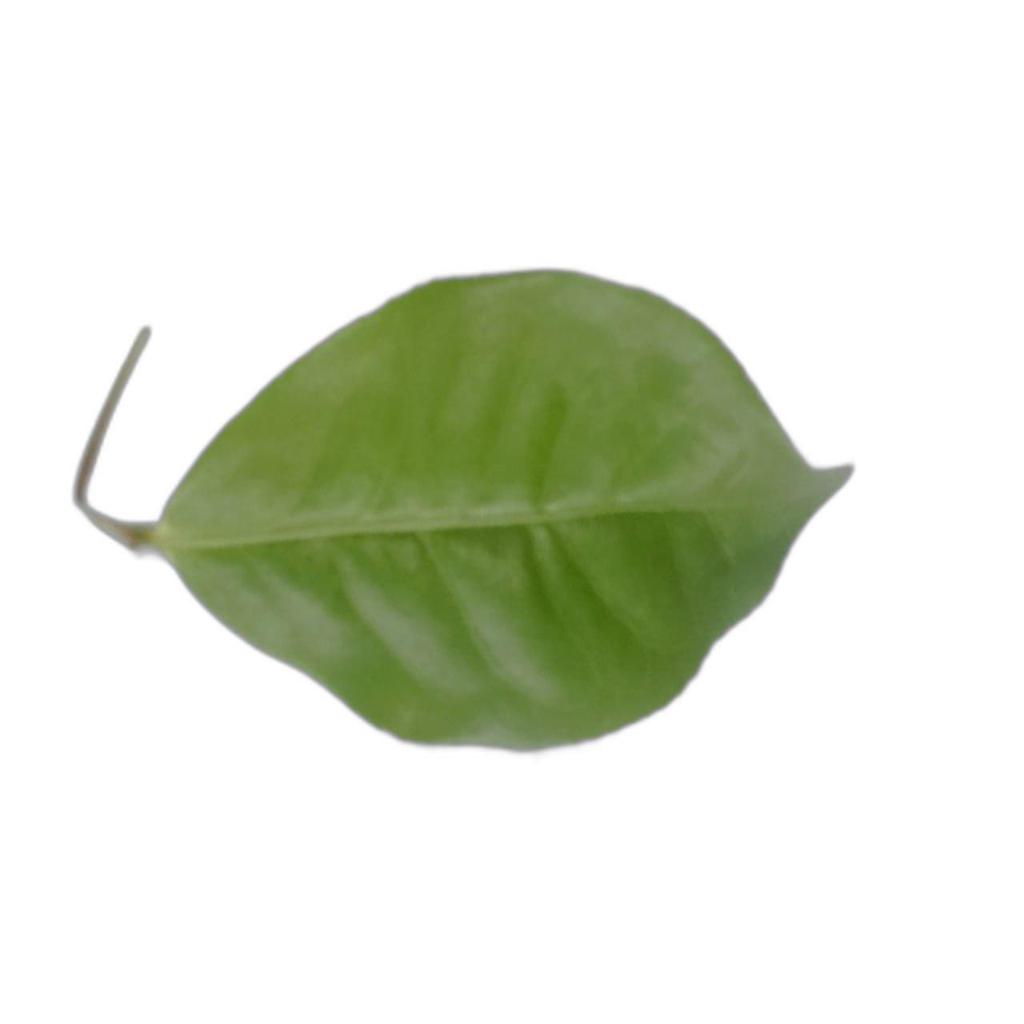
Label: Healthy